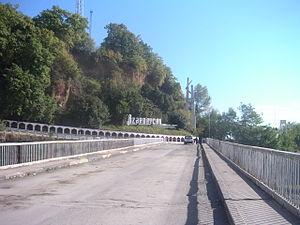
Zaqatala est l'une des 78 subdivisions de l'Azerbaïdjan. Son chef-lieu se nomme Zaqatala.
Le Service d'État des frontières azerbaïdjanaise et la garde frontalière de l'Azerbaïdjan qui est une branche des Forces armées azerbaïdjanaises chargée de la surveillance des frontières de l'Azerbaïdjan.